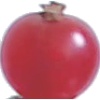
Label: Redcurrant 1